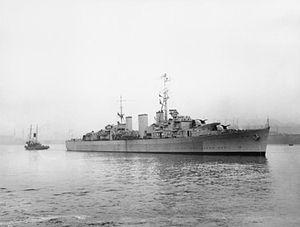
La classe Abdiel était une classe de six mouilleurs de mines rapides en service dans la Royal Navy pendant la Seconde Guerre mondiale.